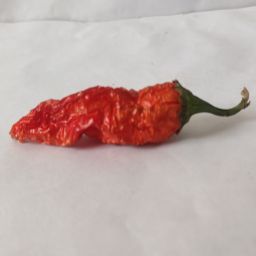
Crop: New Mexico Green Chile
Quality: Dried